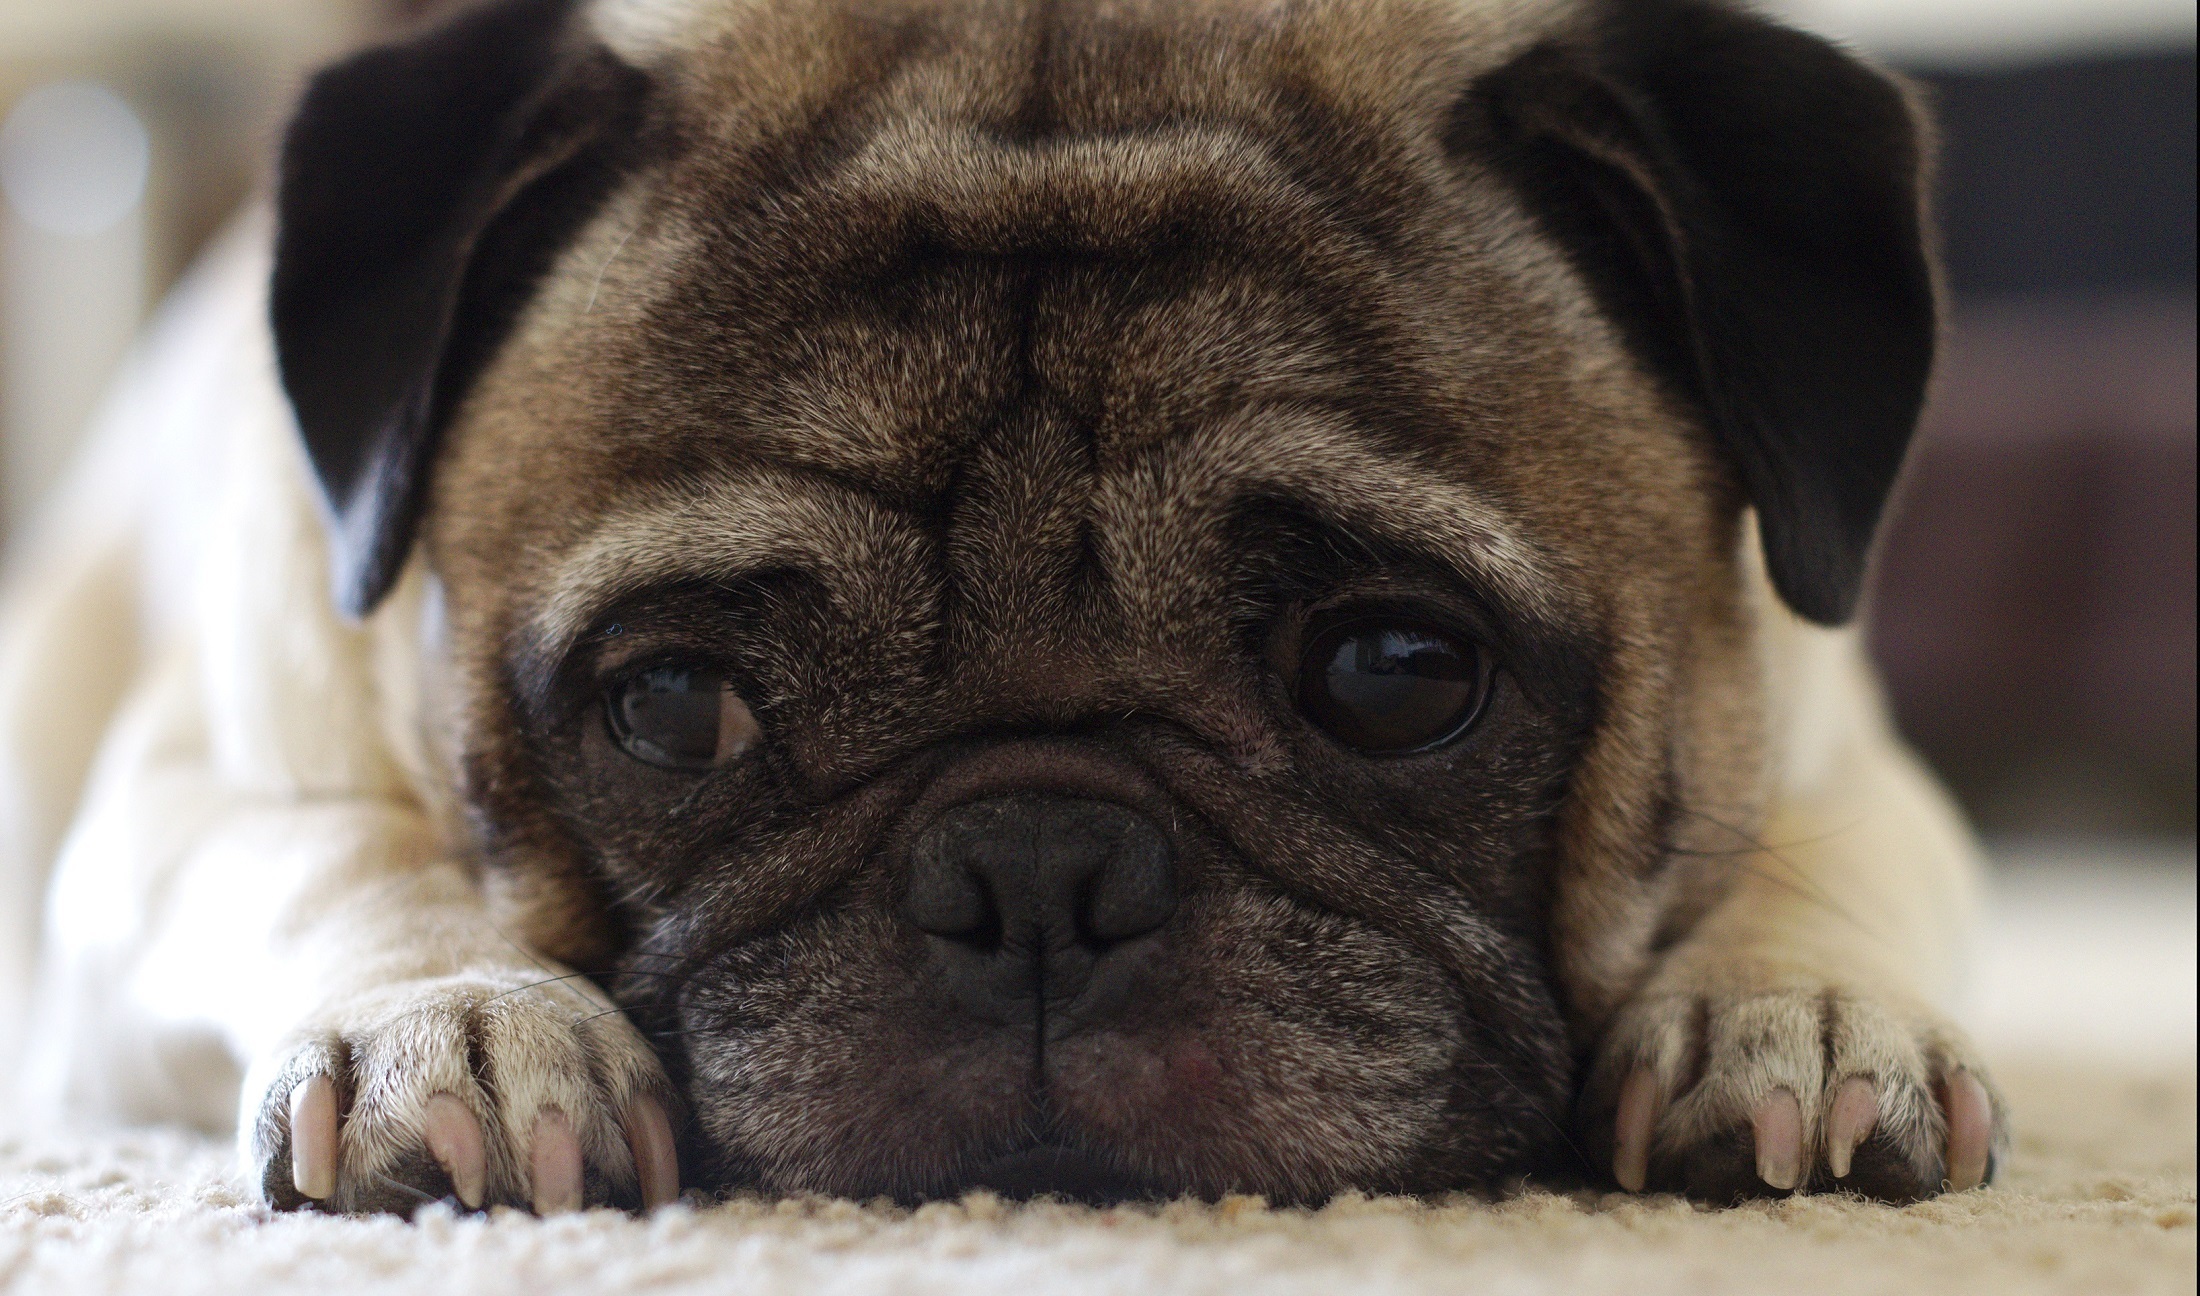
puppy, dog, cute, canine, looking, pet, small, brown, mammal, black, pug, close up, snout, little, vertebrate, domestic, adorable, dog breed, companion, dog like mammal, dog crossbreeds, toy bulldog